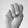
ASL letter: M